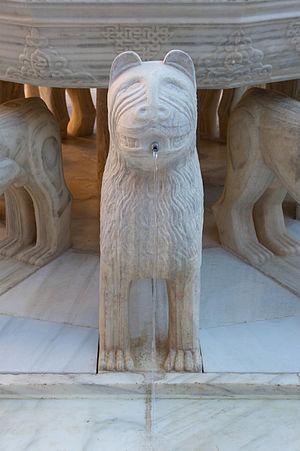
Un des douze lions de la ""Fontaine des Lions"" du Patio de los Leones juste après la restauration et la remise en eau, août 2012, Alhambra, Grenade, Espagne